Guilliam van Deynum

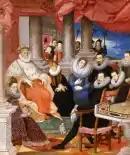
"The doge Agostino Doria sitting on a throne with his family"

The portrait of doge Agostino Doria and his family of 1604 was likely painted for the private use of the doge as Genoese law did not allow the doges to commission public pictures of themselves to show off their achievements. The painting shows in the foreground the doge, his wife and their four children sitting on a large terrace next to a classicizing building, and offering in the back a view over the Ligurian coastline. Behind three columns in the back, six other figures appear to be peering in at the doge's family. They include on the left the doge's nephew and the painter van Deynum himself and on the right two bearded guards with halberds. There is also a bearded black African man dressed in a green outfit with white collar and lace trimming. The face appears to be the likeness of a particular individual. It is not clear what the role of this figure is. He is likely not a guard nor a page. It is not clear whether he is linked to the character dressed in a gaudy red outfit with a large ruffed collar and moronic grin next to him. They could be court entertainers, but the expression of the African man seems to be too serious for this.